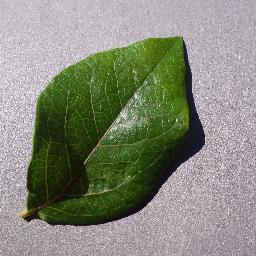
Label: Blueberry___healthy